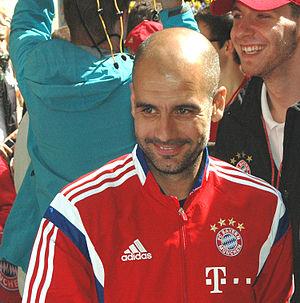
L'étoile est un des symboles pouvant orner certains maillots de football et utilisés pour préciser le palmarès des équipes concernées.